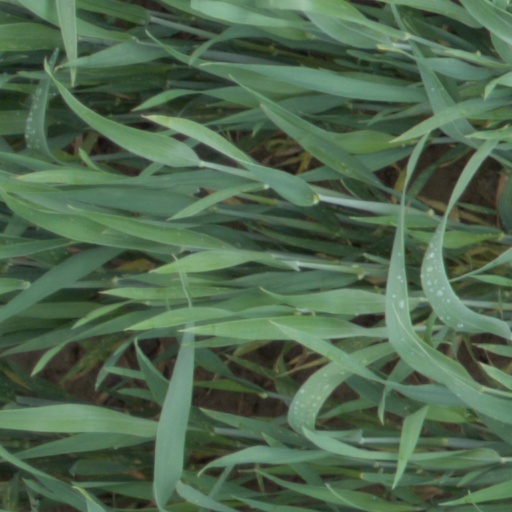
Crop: wheat